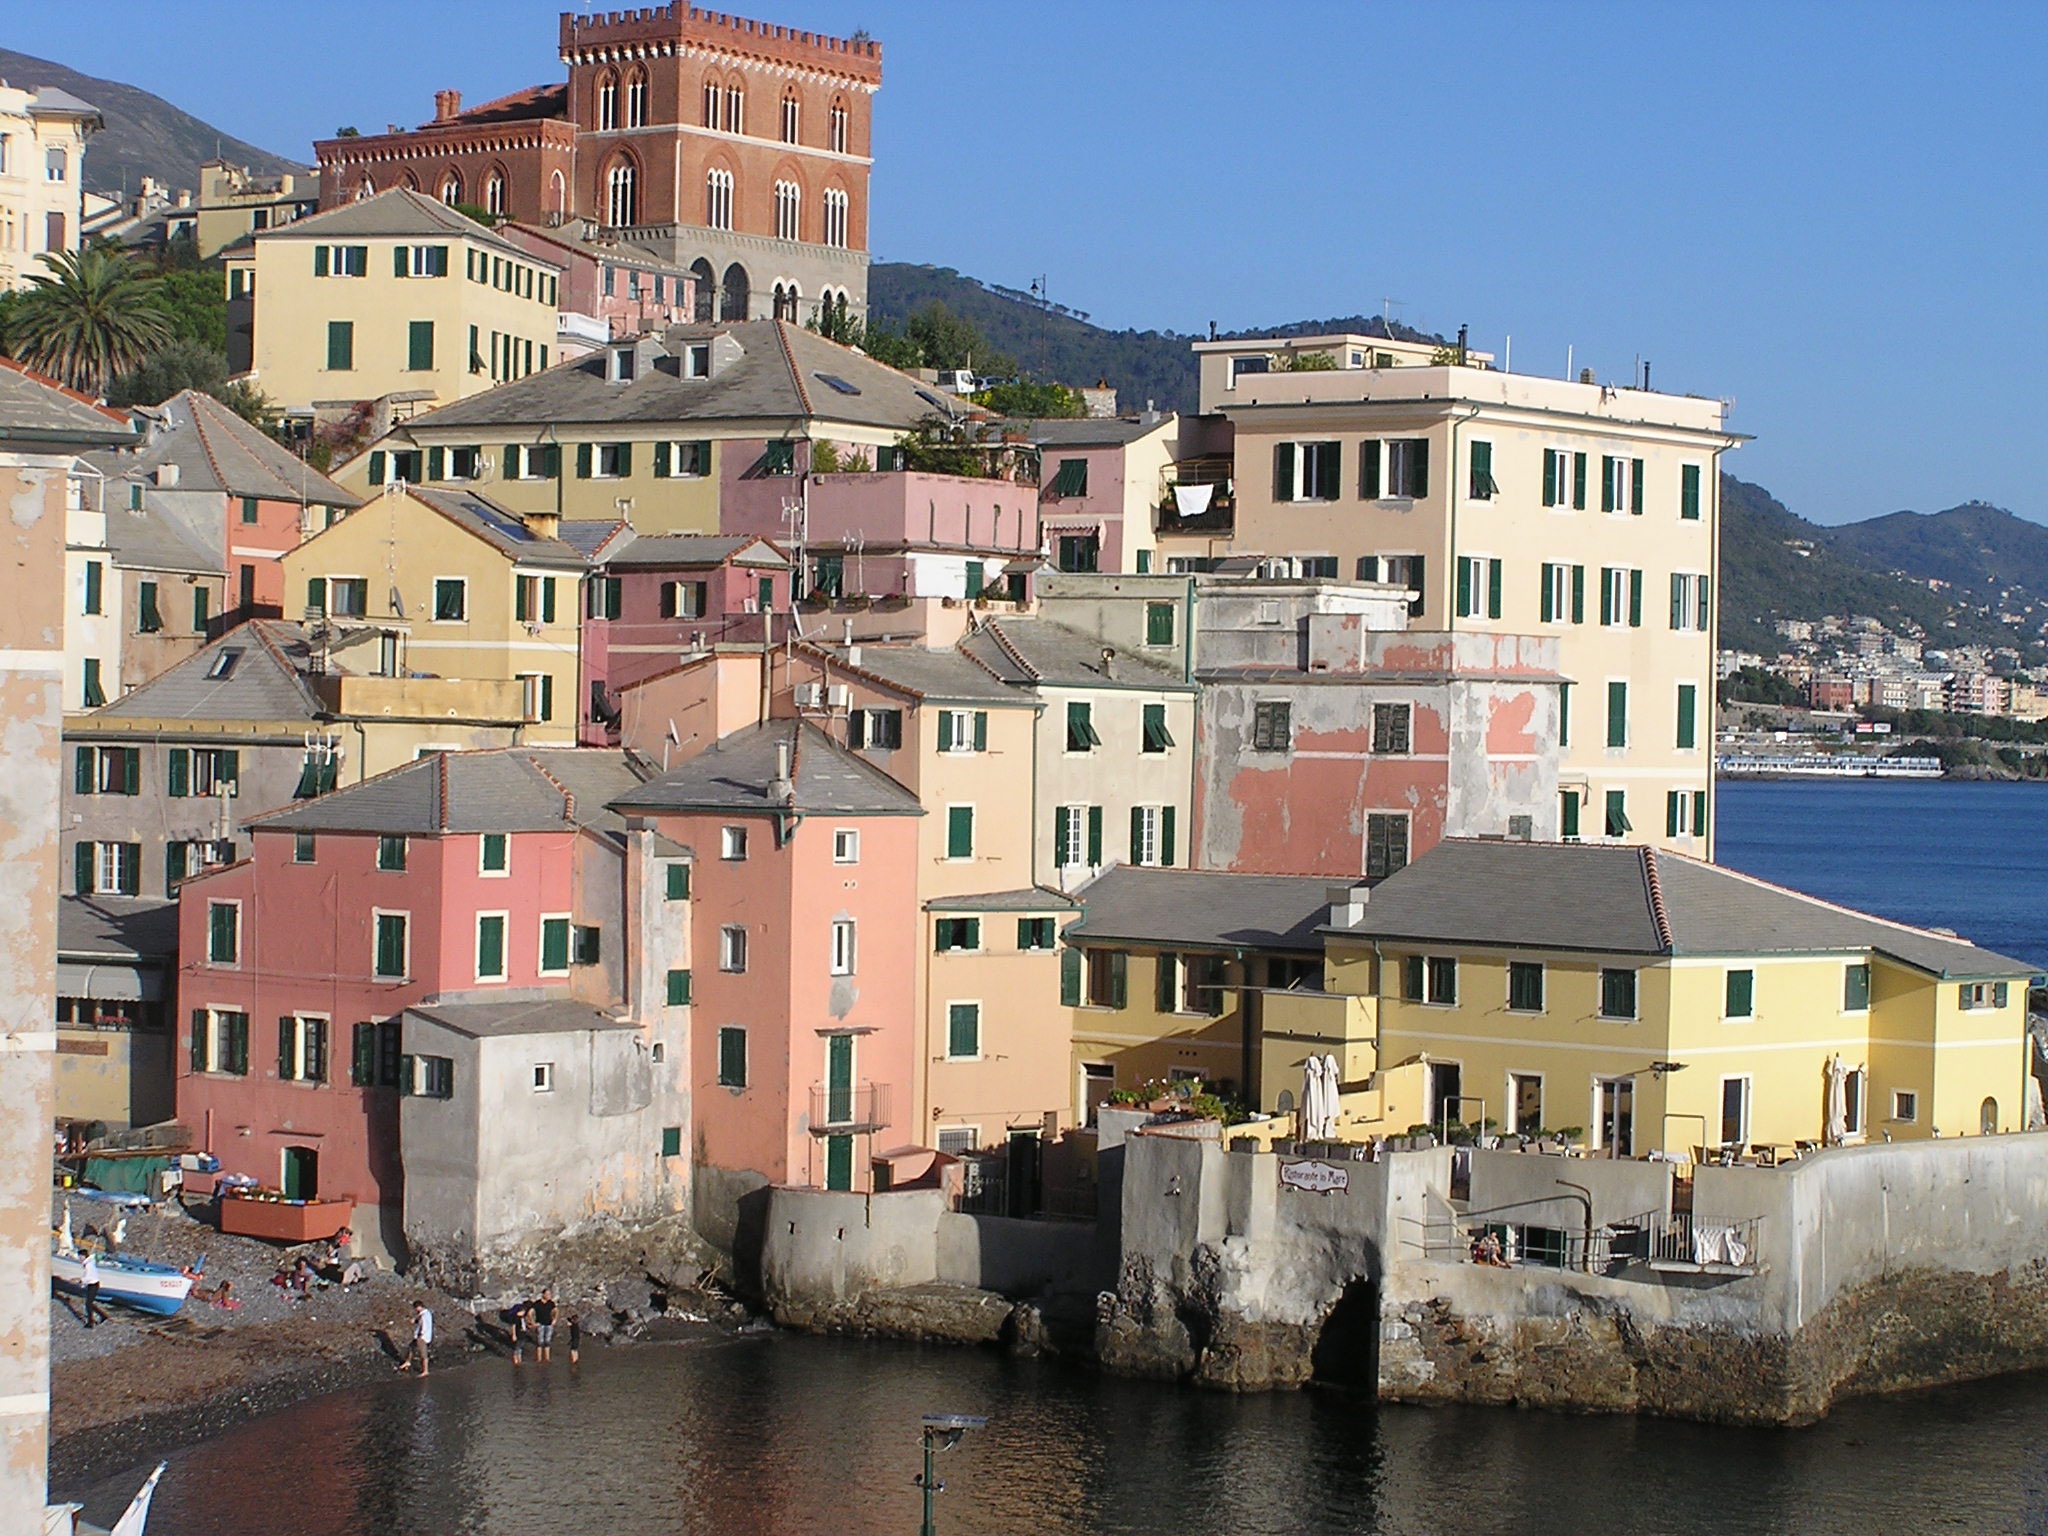
landscape, sea, coast, house, town, river, canal, cityscape, vacation, village, vehicle, harbor, tourism, waterway, genoa, geographical feature, human settlement, boccadasse